Donald Trump sexual misconduct allegations

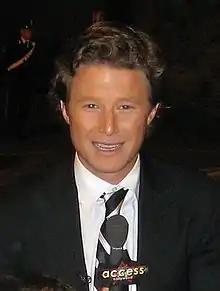
Billy Bush was recorded having "an extremely lewd conversation about women" with Trump in 2005.

Two days before the second 2016 presidential debate, the 2005 "Access Hollywood" tape was released, which records Trump's having "an extremely lewd conversation about women" in which he described being able to kiss and grope women because he was "a star": "You know I'm automatically attracted to beautiful—I just start kissing them. It's like a magnet. Just kiss. I don't even wait. And when you're a star, they let you do it, you can do anything... grab them by the pussy. You can do anything." Many attorneys and media commentators have said Trump's statements described sexual assault.